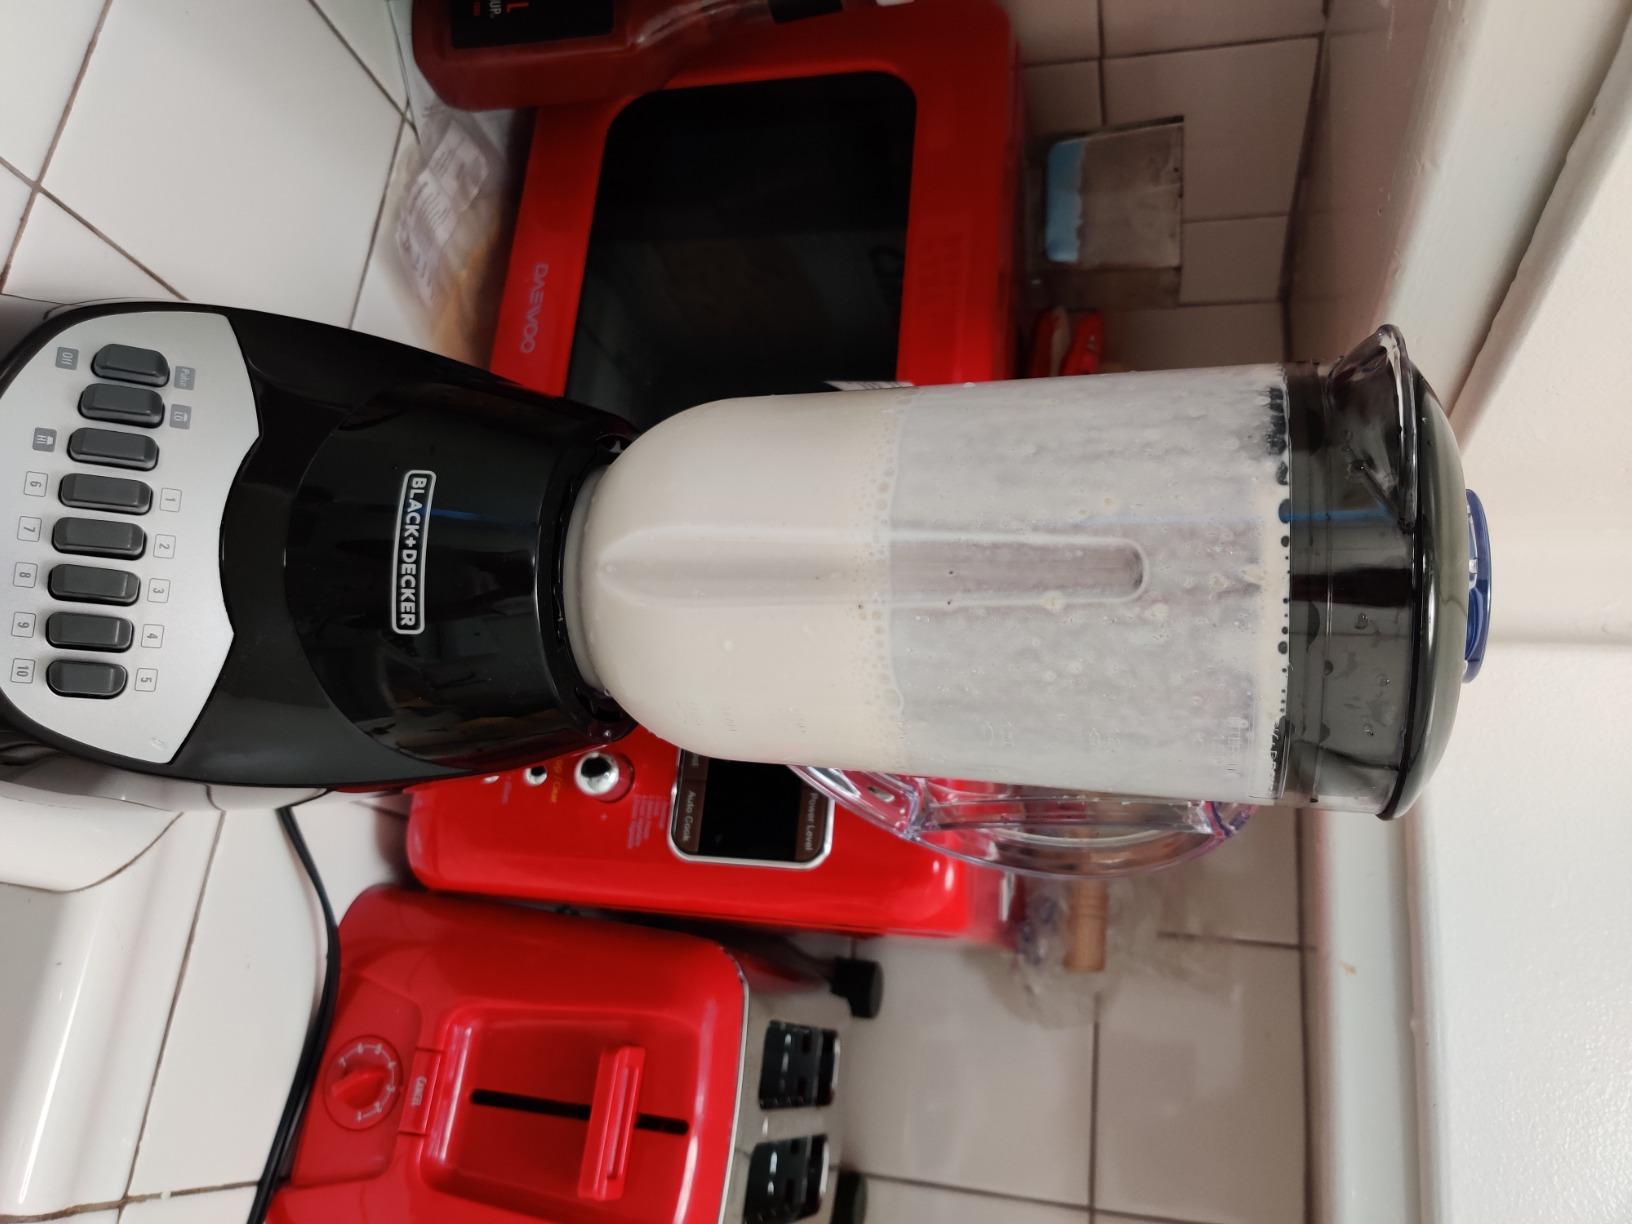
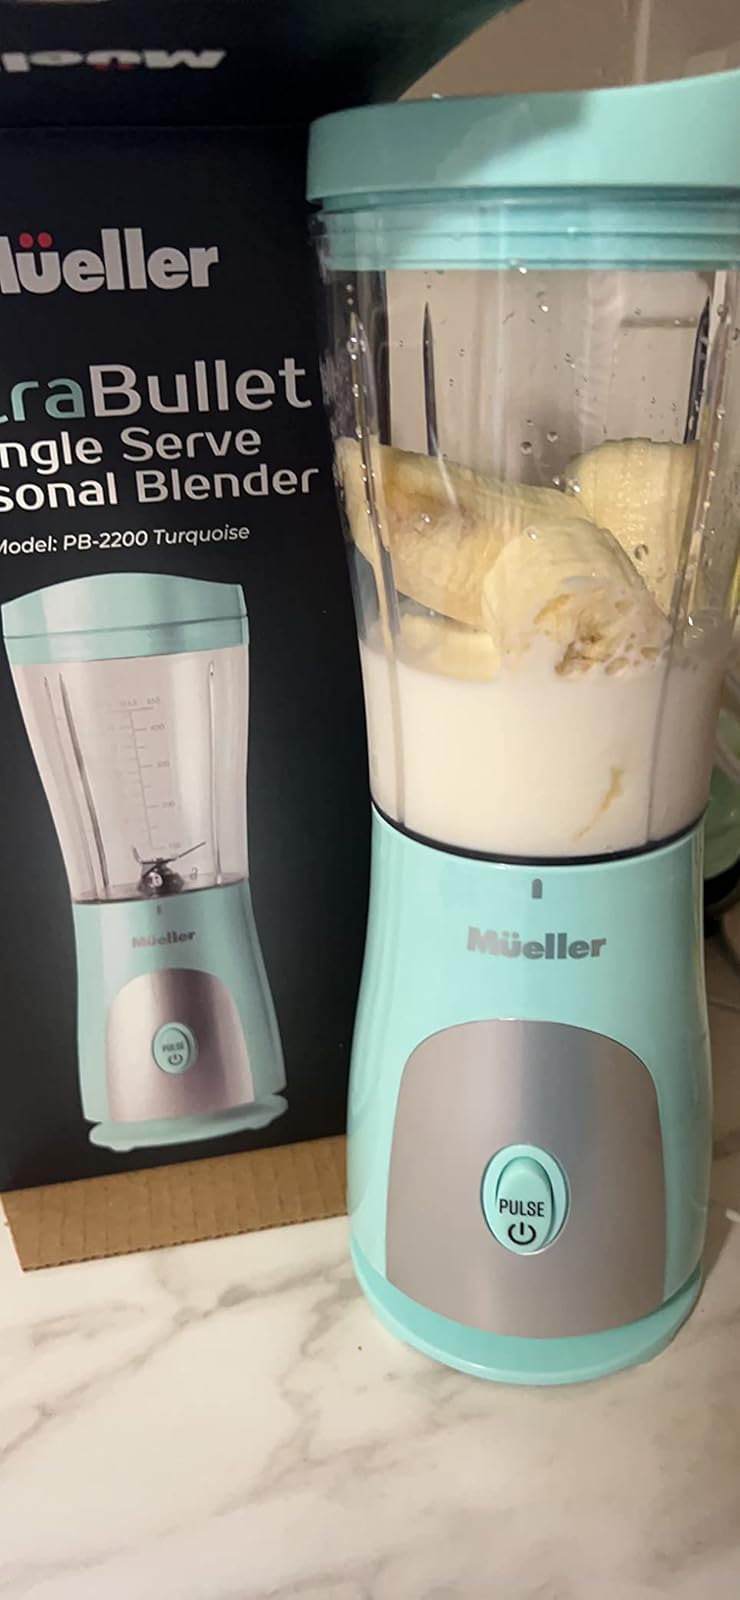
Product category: items_blender
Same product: no